Romanian Volunteer Corps in Russia

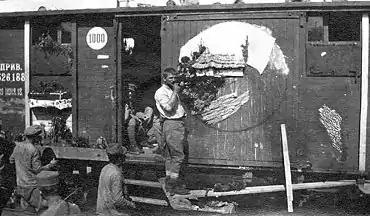
Railroad car used as quarters by the Czechoslovak Legion in Russia

The October Revolution shook Russia and placed most of it under a Bolshevik government which had no intention of continuing with war against the Central Powers. Although the Romanian presence in Kiev was set back by the November Uprising and the January Rebellion, then dispersed by the anti-Entente Skoropadsky regime, Constantin Gh. Pietraru and a small force remained behind in the new Ukrainian People's Republic (UNR), where they signed up the last group of Romanian volunteers. Some of these efforts were hampered by a diplomatic tensions between the UNR and Romania. Ukrainian officials refused to either rally with the Entente or negotiate border treaties with Romania, but tacitly permitted Deleu, Bocu, Ghibu and other Transylvanian Romanians activists who worked against Austria-Hungary to work on UNR territory.